William Sio

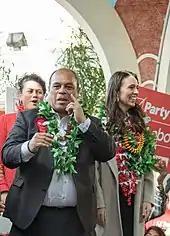
Sio with Labour Party leader Jacinda Ardern in August 2017

Sio was re-elected during the 2017 general election by a margin of 14,597 votes, defeating National Party candidate Agnes Loheni. Following the formation of Labour-led coalition government with New Zealand First and the Greens, Sio was appointed as a Minister outside Cabinet by the Labour Party caucus. On 26 October 2017, Sio was appointed Minister for Pacific Peoples, Associate Minister for Courts, and Associate Minister of Justice.